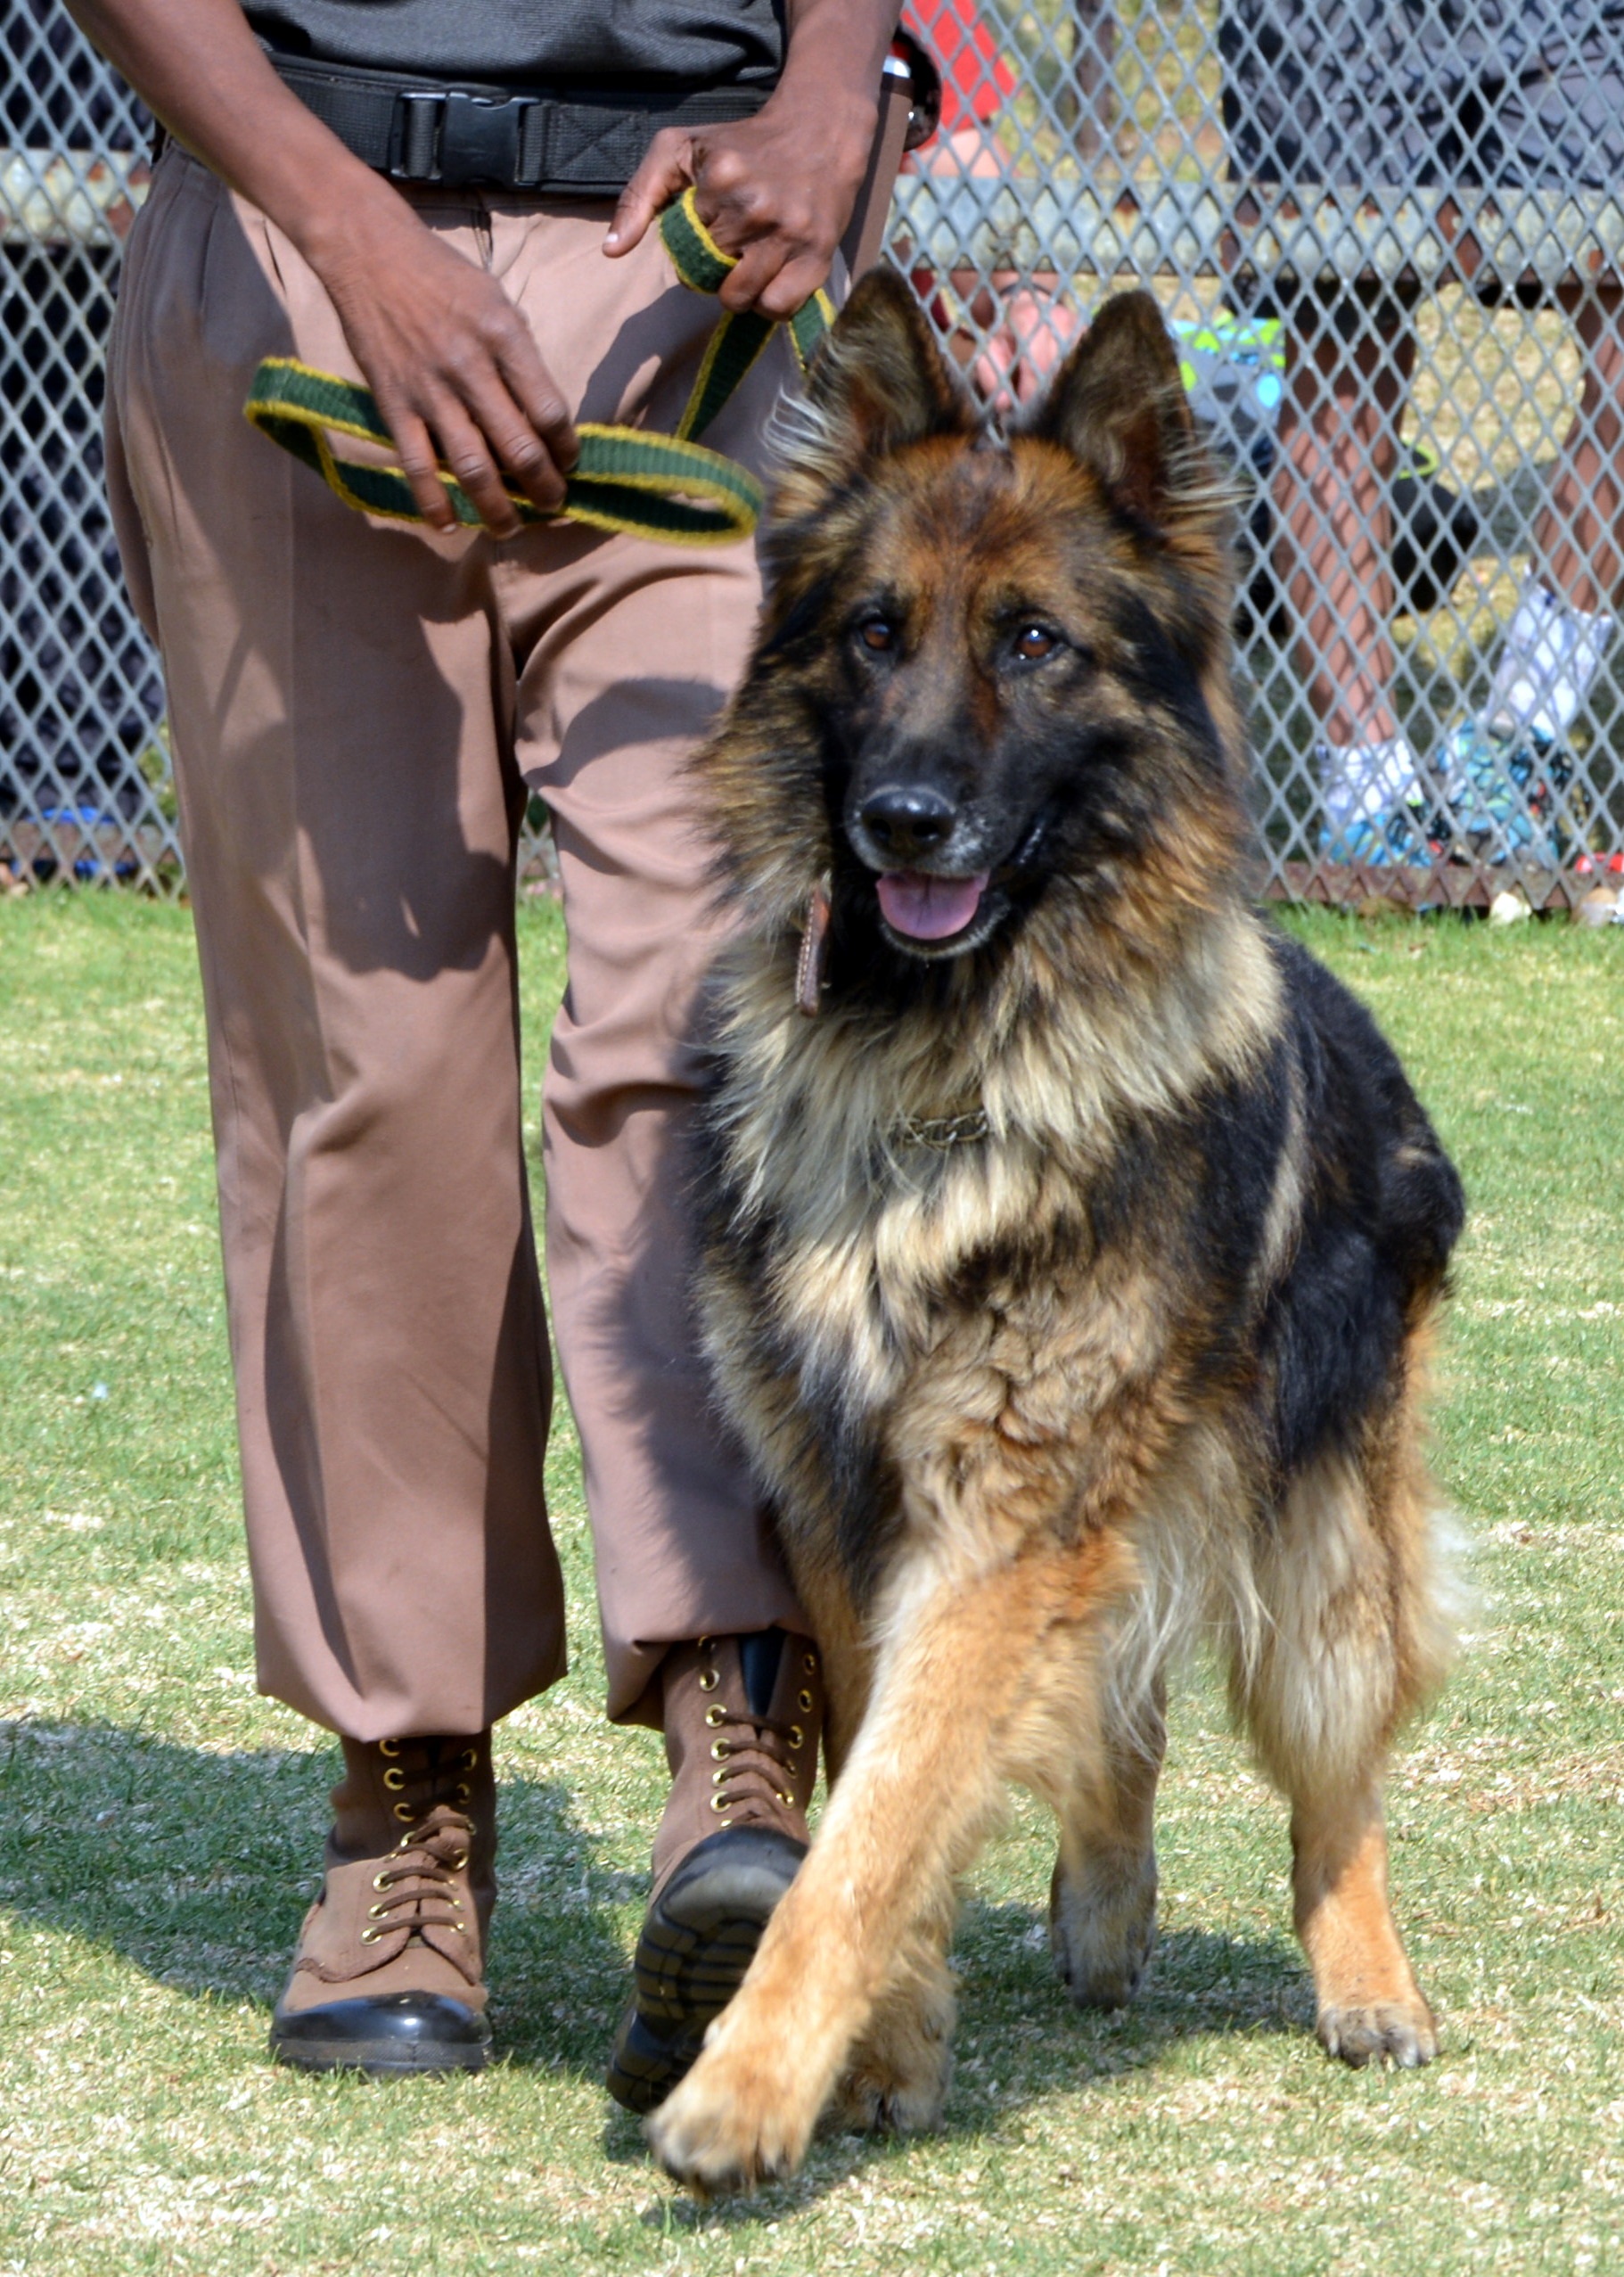
dog, mammal, vertebrate, dog breed, obedience, purebred, police dog, old german shepherd dog, dog training, belgian shepherd, leonberger, dog like mammal, dog breed group, dog crossbreeds, shiloh shepherd dog, east european shepherd, eurasier, german shepherd dog, bohemian shepherd, tervuren, conformation show, king shepherd